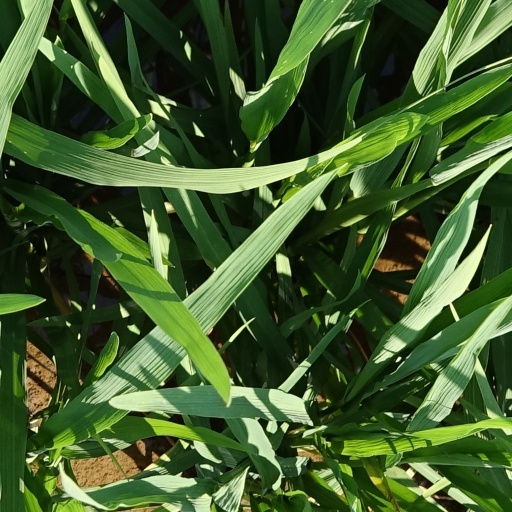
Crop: rice